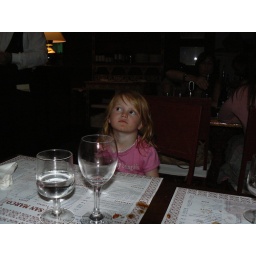
Pizza in an old Moorish bath house